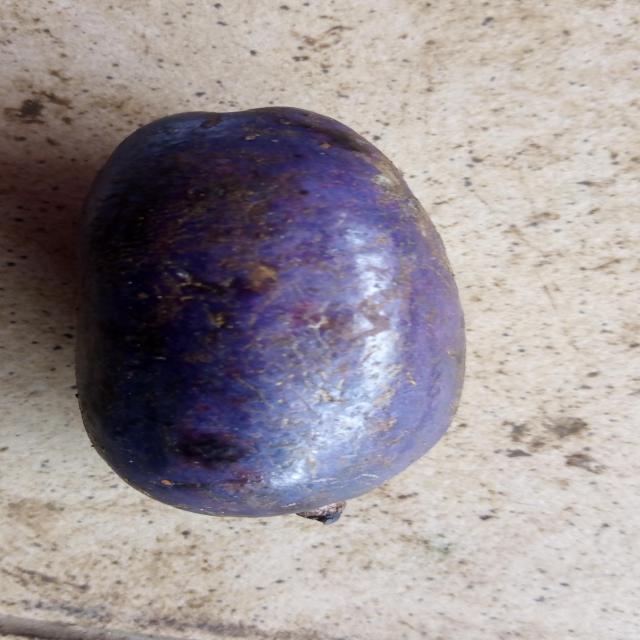
Plum grade: unaffected